Apple Expo

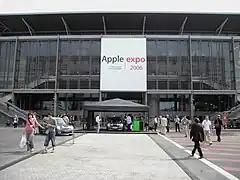
Apple Expo 2006 at Hall 5, Parc des Expositions de Paris

The Apple Expo was a European annual sales conference and technology exposition held by Apple Inc. The conference featured over 250 exhibitors annually, with Apple being its main exhibitor. This conference was most often viewed as the European counterpart to MacWorld Expo, a similar conference that was held annually in San Francisco.